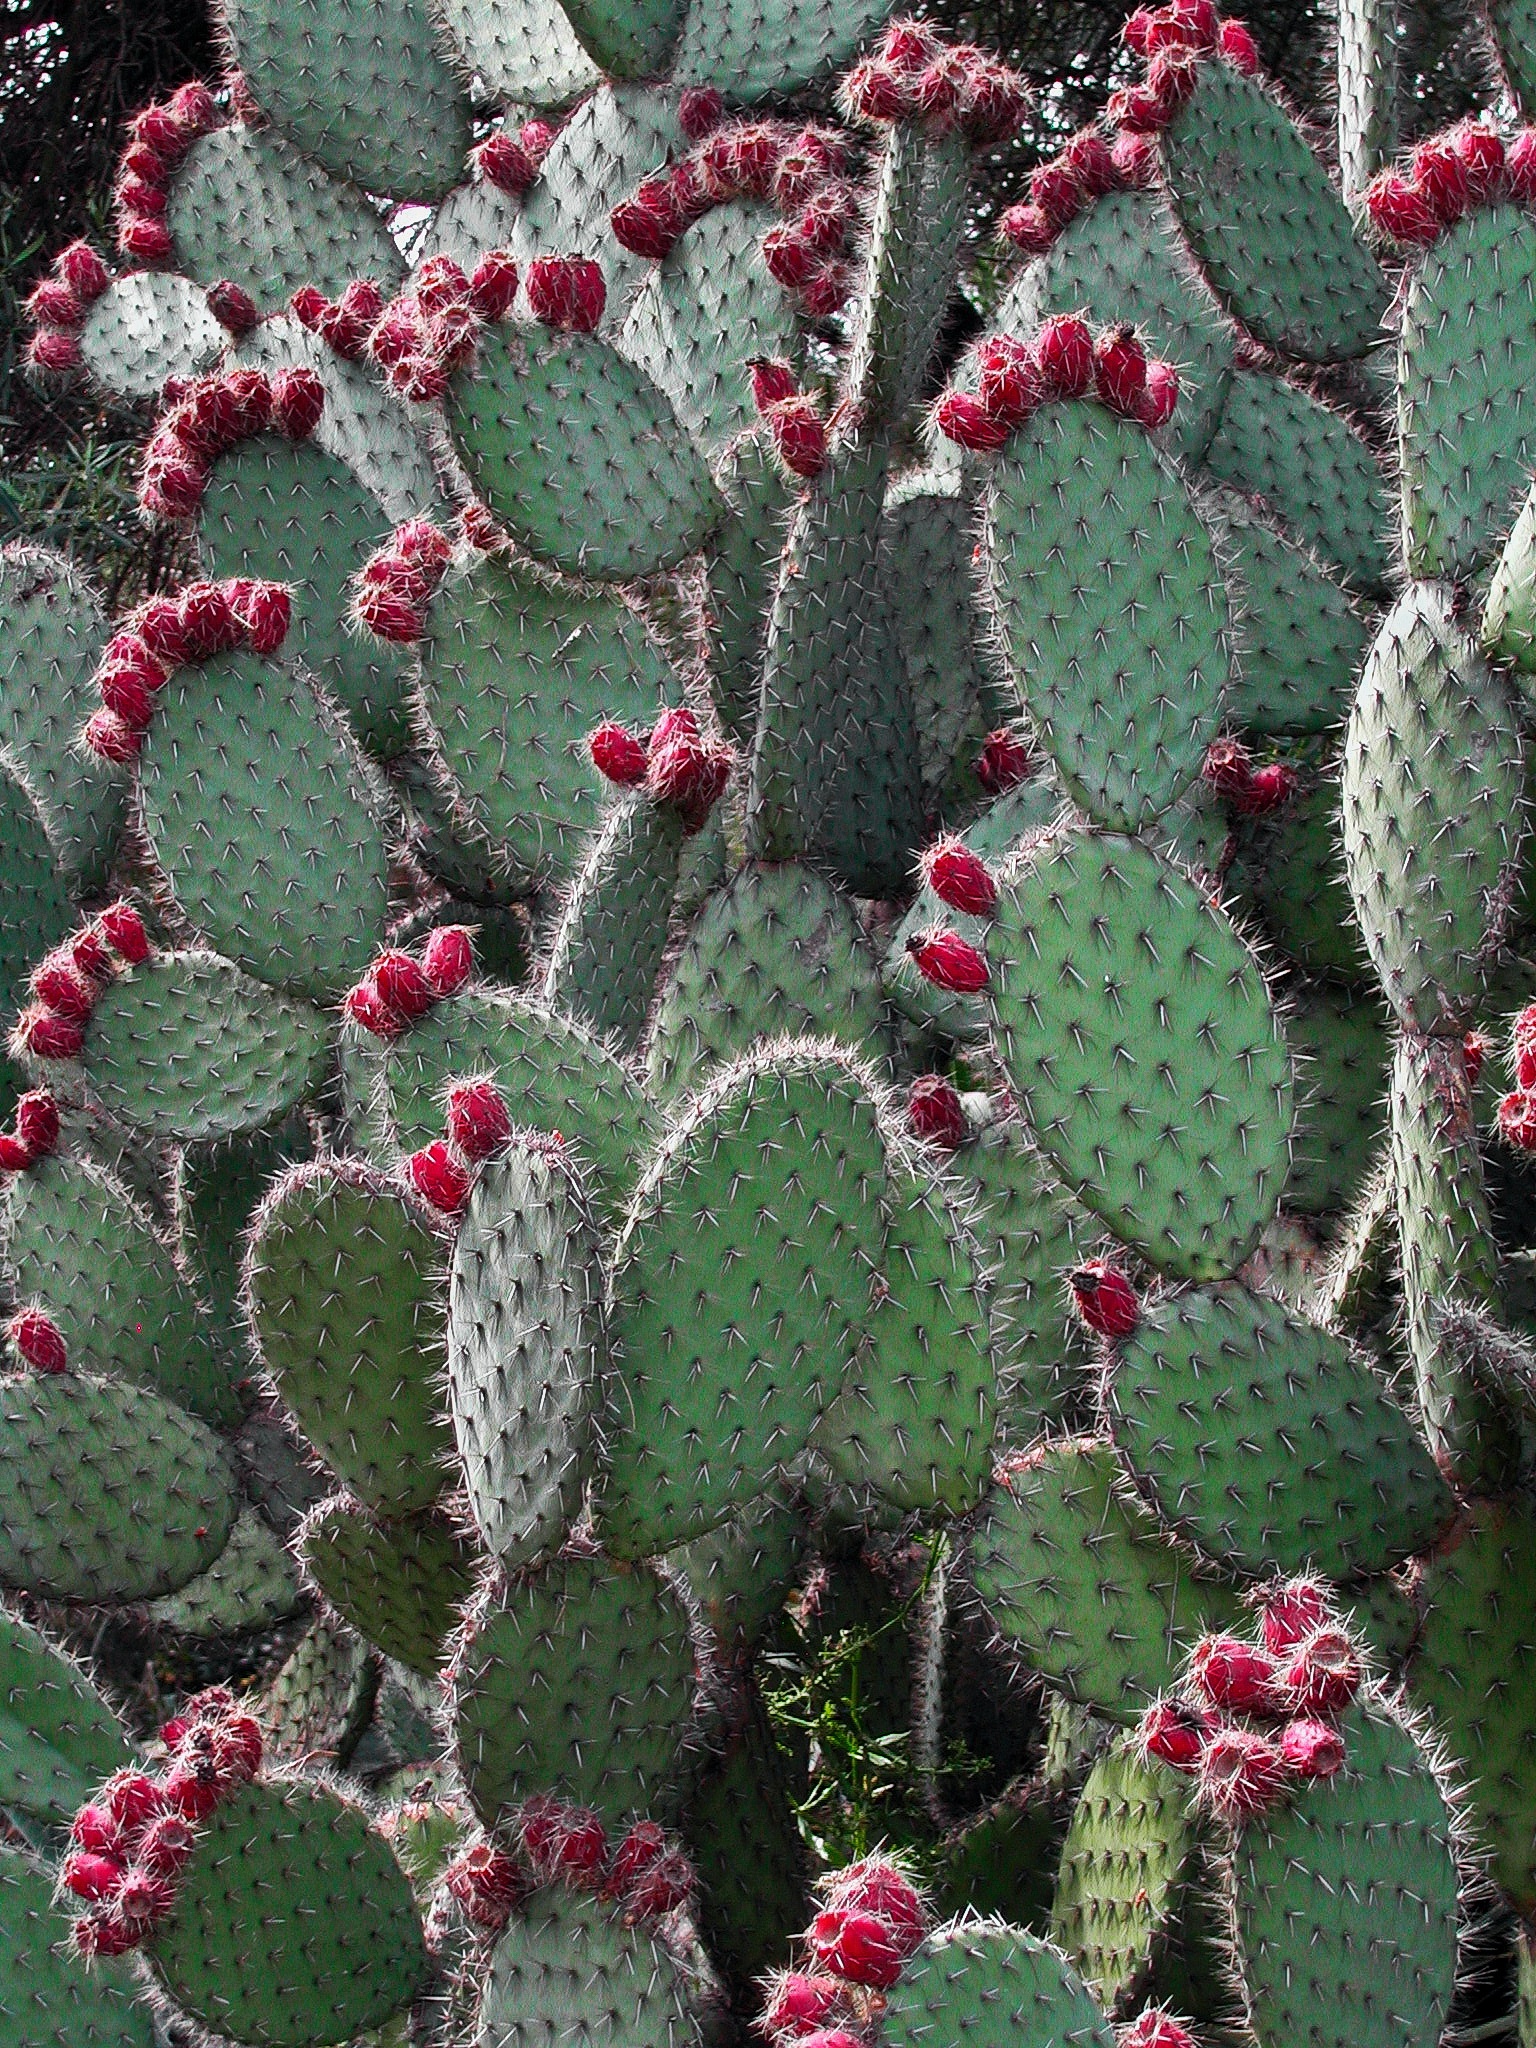
cactus, plant, flower, botany, cacti, spain, catalonia, caryophyllales, flowering plant, prickly pear, land plant, hedgehog cactus, nopal